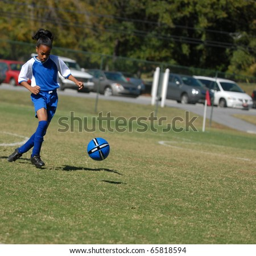
girl playing soccer , with focus on the ball